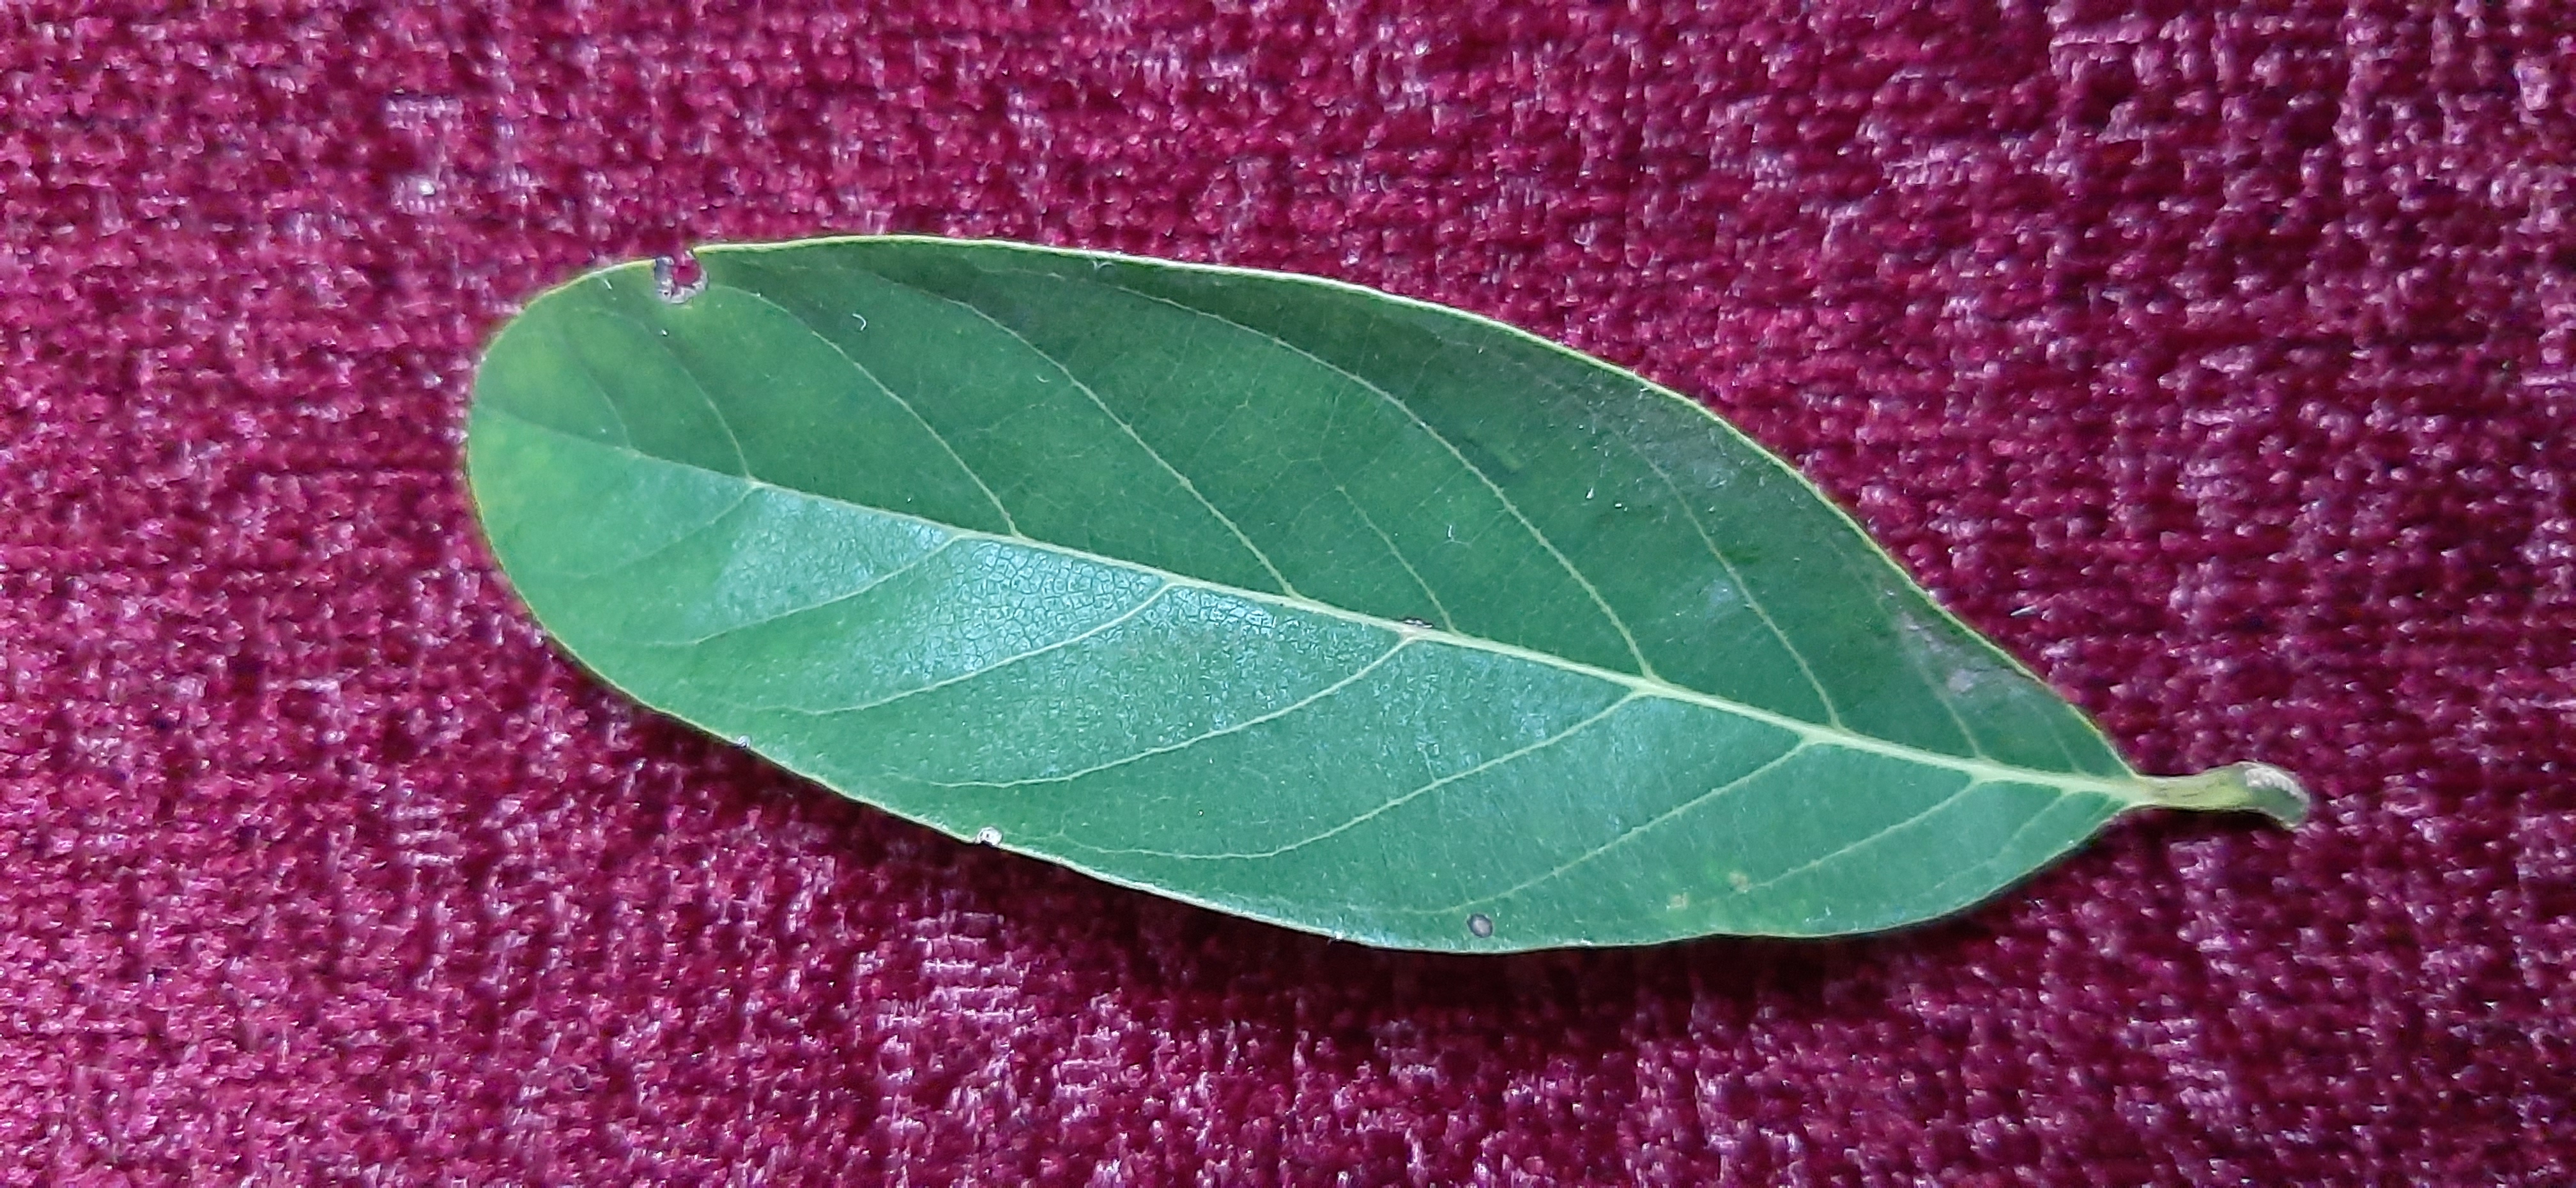
Plant: Seethapala